Blue whale

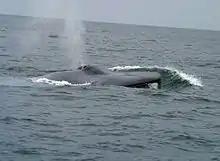
The blow of a blue whale

The blue whale is the largest animal known ever to have existed. Some studies have estimated that certain shastasaurid ichthyosaurs and the ancient whale "Perucetus" could have rivalled the blue whale in size, with "Perucetus" actually being heavier with a mean weight of . However, these estimates were based on fragmentary remains, and the proposed size for "Perucetus" was disputed by studies in 2024. Other studies estimate that, on land, large sauropods like "Bruhathkayosaurus" (mean weight: 110–170 tons) and "Maraapunisaurus" (mean weight: 80–120 tons) might have rivalled the blue whale, with the former even exceeding the blue whale based on its most liberal estimates (240 tons). However, these estimates were based on even more fragmentary specimens that had disintegrated by the time estimates could be made.